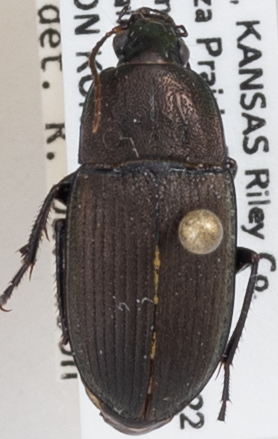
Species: Chlaenius tomentosus
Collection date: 2020-08-12
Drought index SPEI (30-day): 1.01
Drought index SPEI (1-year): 1.45
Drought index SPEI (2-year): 2.09